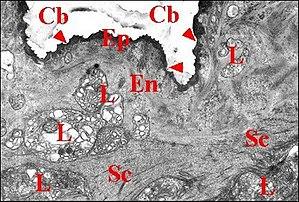
Argyrodes argyrodes
La glande rostrale des araignées est un petit organe sécréteur impair et médian qui doit son nom à sa situation dans le rostre, excroissance homologue d'une lèvre supérieure.